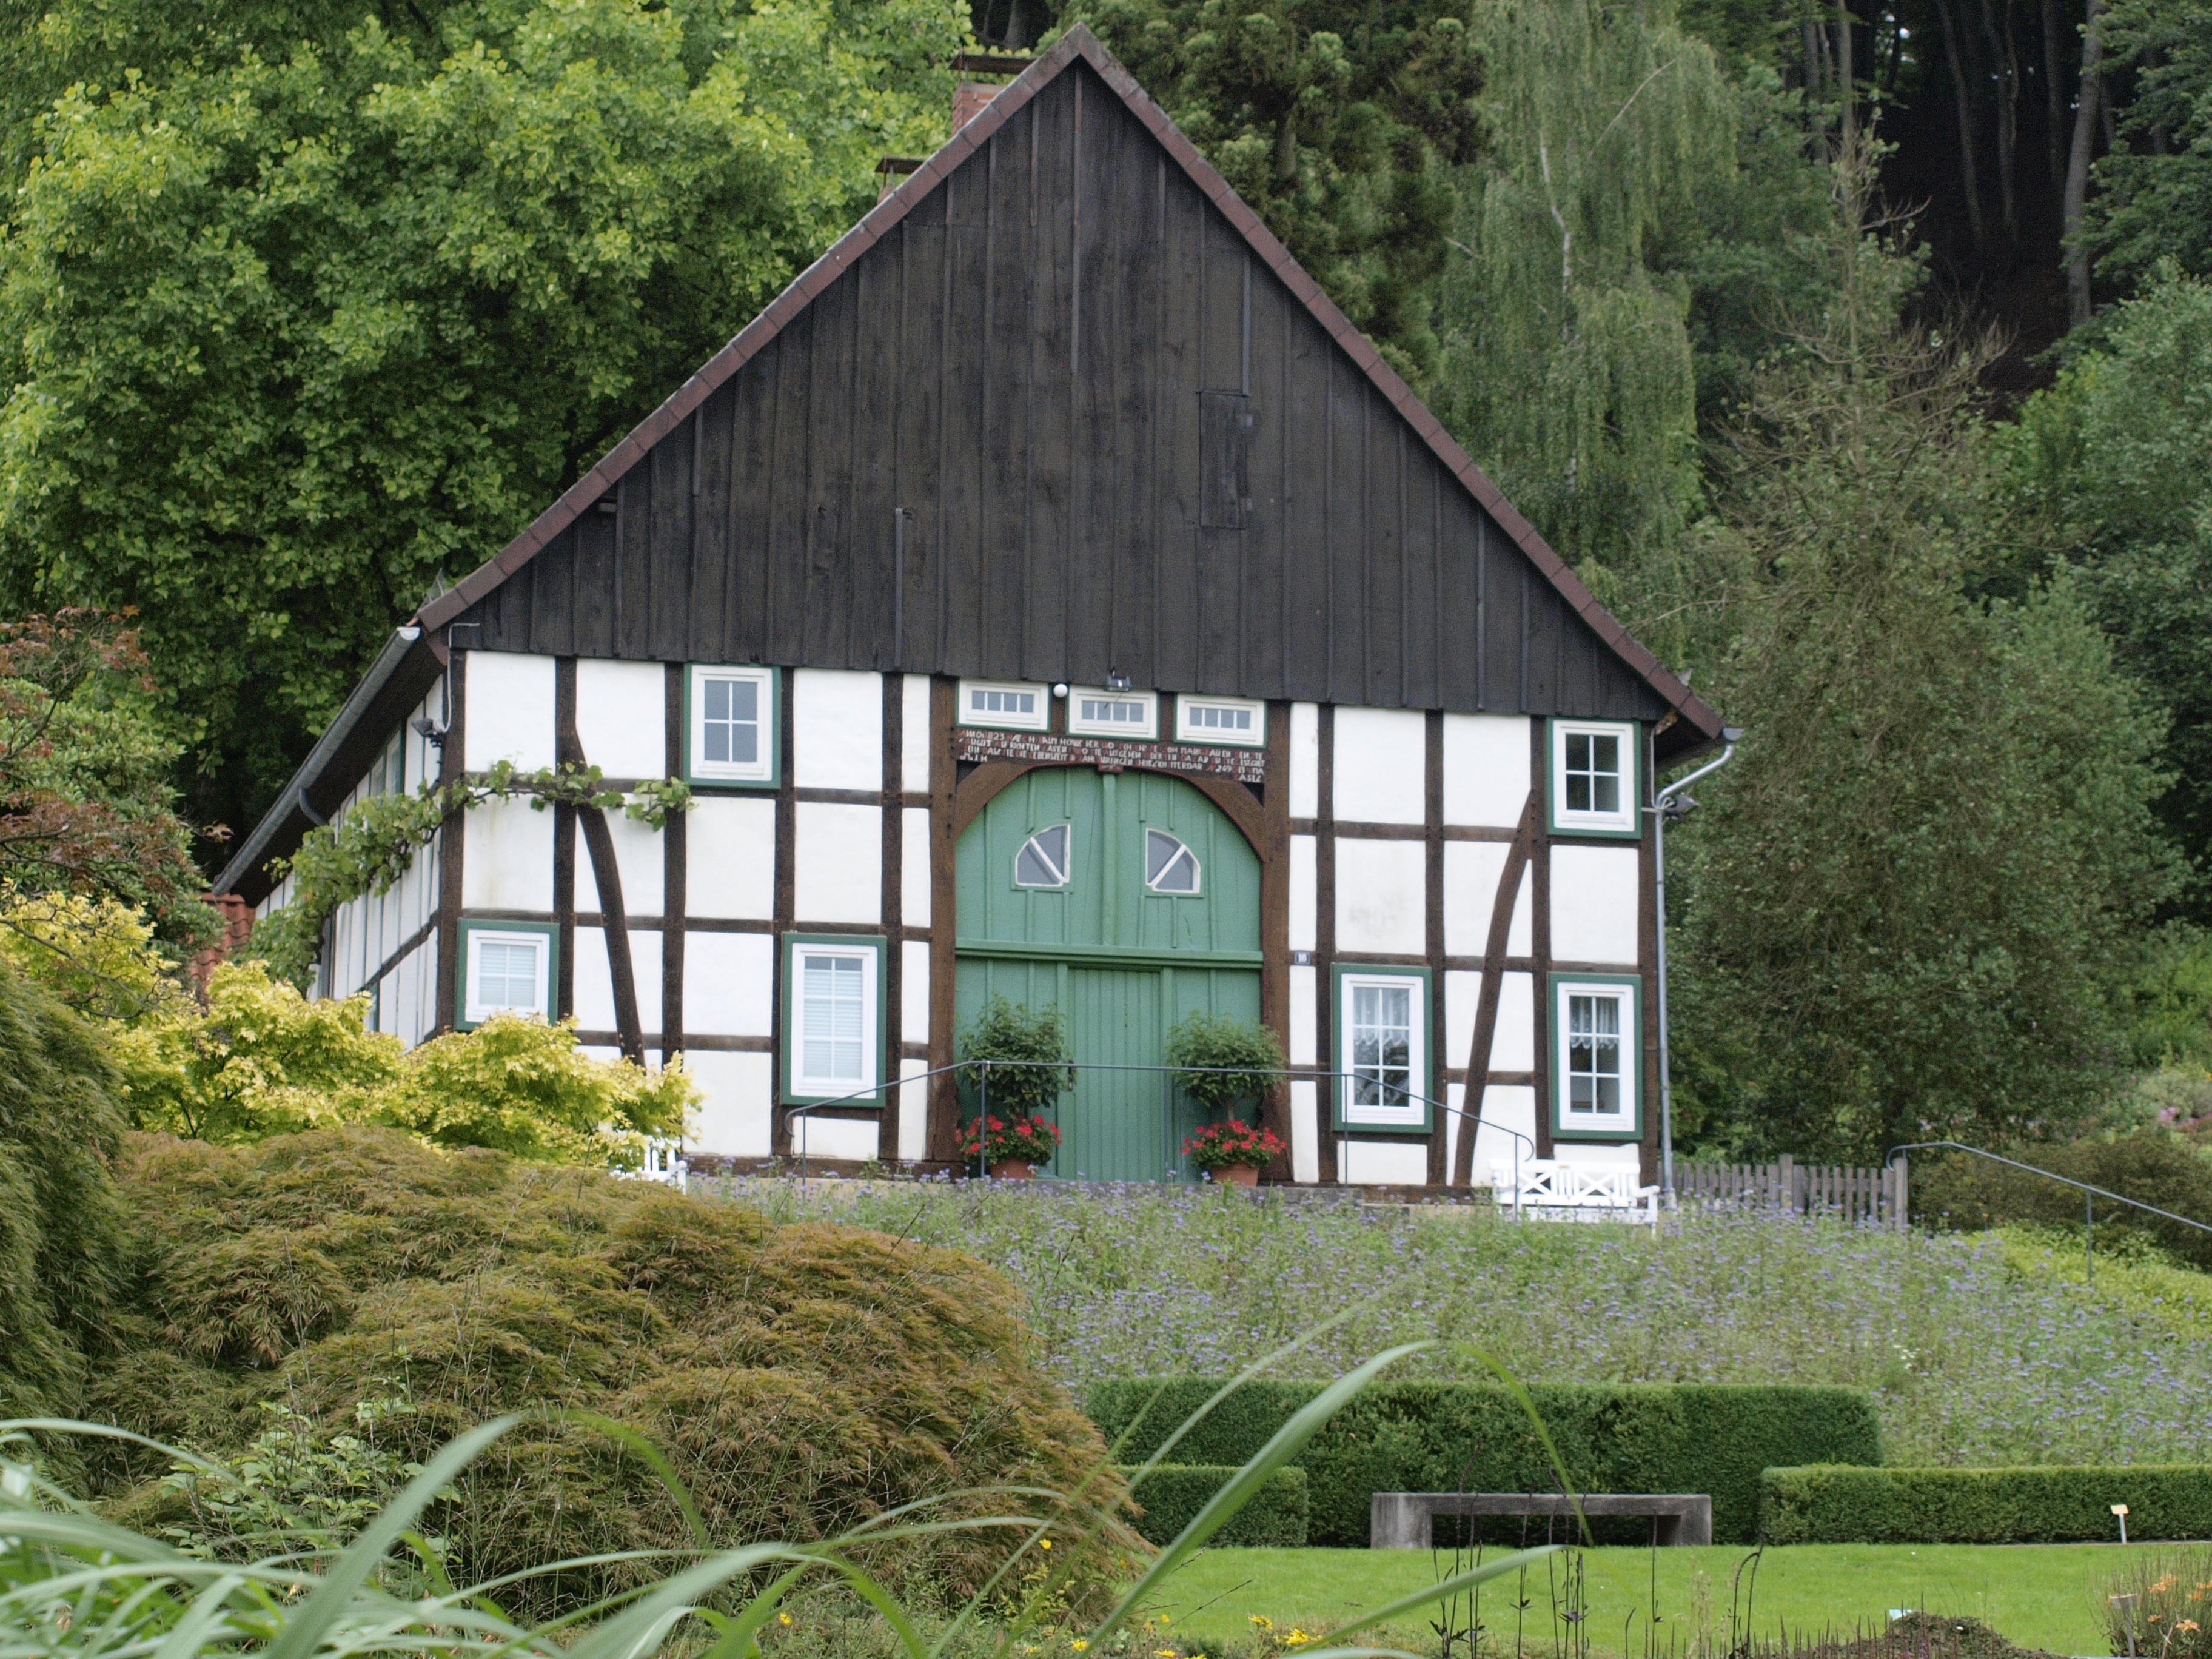
farm, manor, house, building, old, barn, home, shed, monument, hut, village, cottage, autumn, park, backyard, facade, chapel, garden, farmhouse, estate, town hall, fachwerkhaus, rural area, truss, fool, outdoor structure